Stone (G.I. Joe)

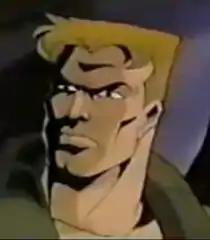
Lieutenant. Stone in G.I. Joe Extreme

Lt. Stone is the name of three different fictional characters from the G.I. Joe franchise. Each one of them are featured in a different continuity: two Lieutenants (appearing in both the animated series and comic books for "G.I. Joe Extreme" and ""), and a Sergeant (portrayed by Brendan Fraser in the film ""). In addition to these each of them have an action figure in the line of toys by Hasbro.